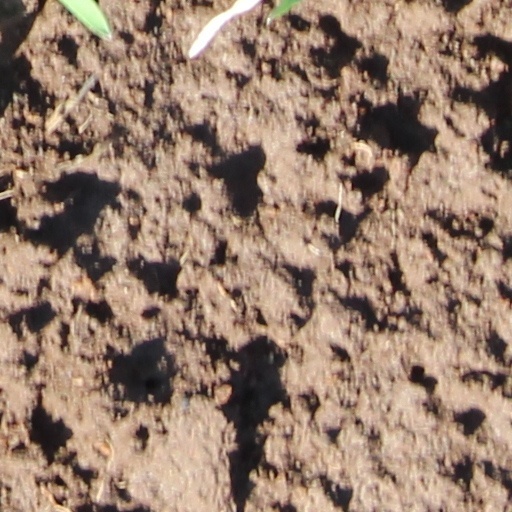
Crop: wheat